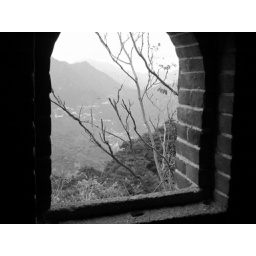
View from a window in a tower